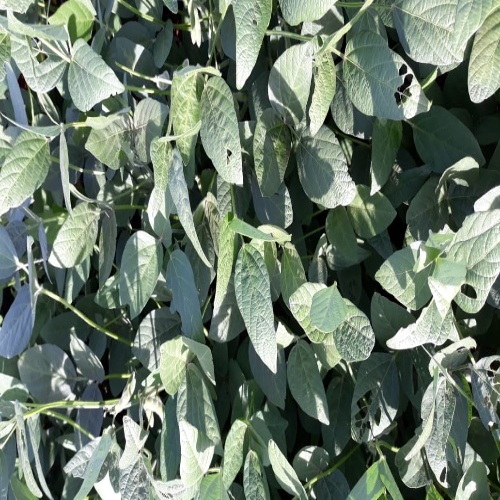
Label: Caterpillar